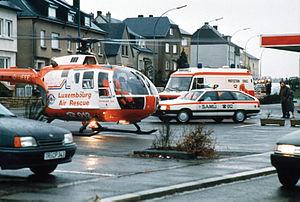
Luxembourg Air Rescue est une association privée humanitaire et l’unique organisation qui assure le sauvetage aérien au Grand-Duché de Luxembourg et qui peut rallier chaque point du pays avec ses hélicoptères dans les 10 minutes.